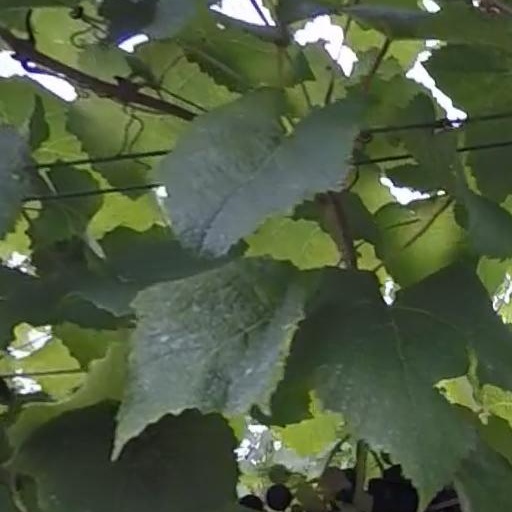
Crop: grape